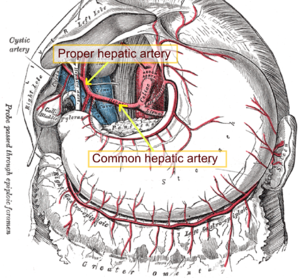
L'artère hépatique commune est une artère systémique, branche de division du tronc cœliaque. Elle approvisionne en sang oxygéné le foie, les voies biliaires, une partie du duodénum, une partie du pancréas et une partie de l'estomac.
L'artère gastrique droite naît de l'artère hépatique propre qui provient de l'artère hépatique commune.
L'artère hépatique propre est une artère systémique. C'est l'une des deux branches de division de l'artère hépatique commune, avec l'artère gastroduodénale.